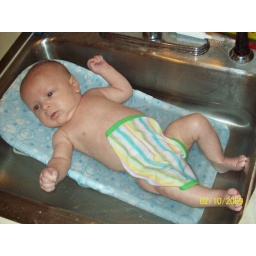
Conner has always had his bath in the kitchen sink.